Journey Through the Impossible

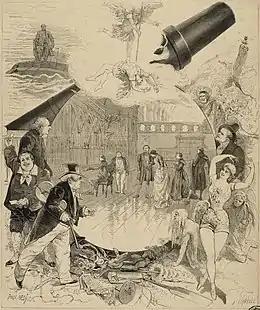
An 1882 engraving from "L'Illustration", showing scenes and characters from the play

Journey Through the Impossible is an 1882 fantasy play written by Jules Verne, with the collaboration of Adolphe d'Ennery. A stage spectacular in the "féerie" tradition, the play follows the adventures of a young man who, with the help of a magic potion and a varied assortment of friends and advisers, makes impossible voyages to the center of the Earth, the bottom of the sea, and a distant planet. The play is deeply influenced by Verne's own "Voyages Extraordinaires" series and includes characters and themes from some of his most famous novels, including "Twenty Thousand Leagues Under the Seas", "Journey to the Center of the Earth", and "From the Earth to the Moon".